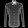
Label: Shirt